The Mating Season (film)

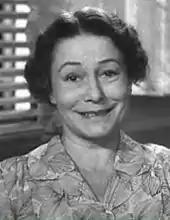
Thelma Ritter in "The Mating Season"

A "Variety" review praised Ritter, "who glitters the brightest" and who "socks with just the right amount of underplaying". The review had positive notes for writer Brackett, director Leisen, and actor Hopkins.